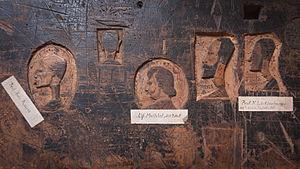
Caricatures des professeurs de la Faculté de théologie protestante de Strasbourg, gravées sur un pupitre au cours des années 1860. On peut y voir Édouard Guillaume Eugène Reuss et Frédéric Lichtenberger - coll. Médiathèque protestante de Strasbourg.
La faculté de théologie protestante de Strasbourg est une composante de l'université de Strasbourg, située à Strasbourg, sur le site du Campus central, plus particulièrement dans le Palais universitaire. L'université de Strasbourg tenant son origine du « Gymnase protestant », fondé en 1538 par le pédagogue protestant Jean Sturm, elle partage avec la faculté une histoire commune. Actuellement, elle est la seule institution française à délivrer des diplômes nationaux en théologie protestante.